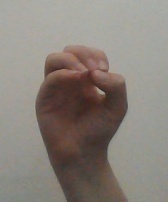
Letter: ha